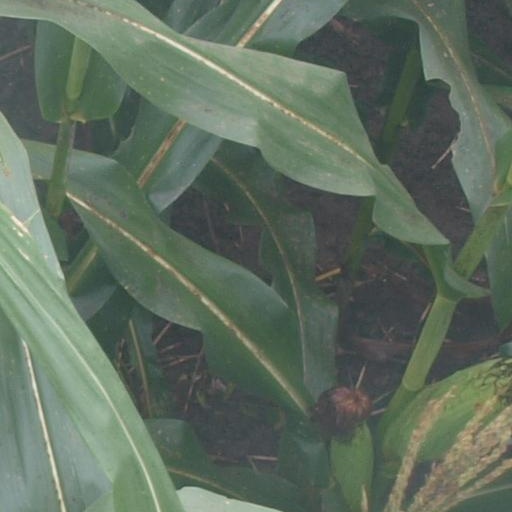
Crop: maize; corn